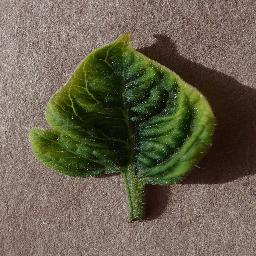
Label: Tomato___Tomato_Yellow_Leaf_Curl_Virus